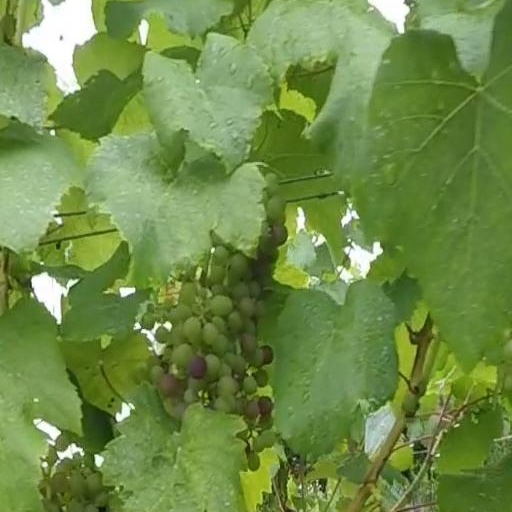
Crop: grape